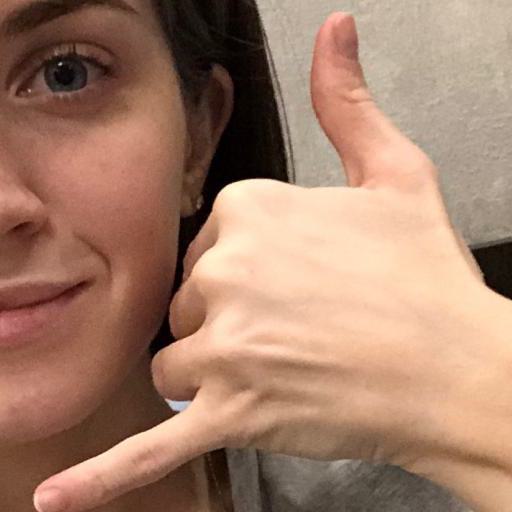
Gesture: call